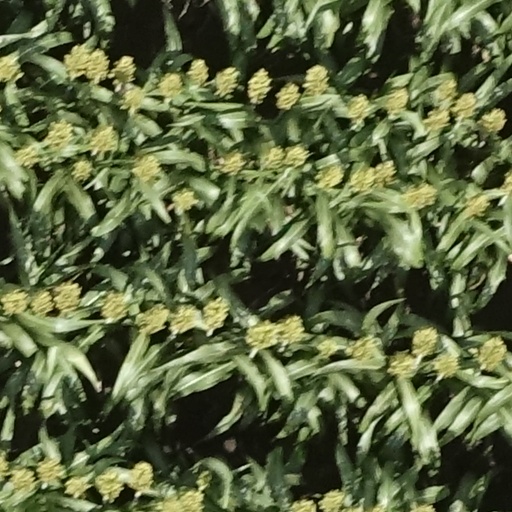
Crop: sorghum